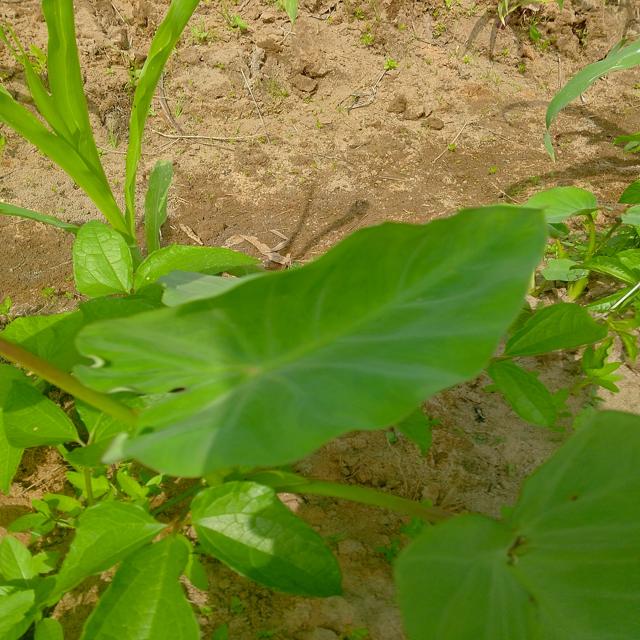
Label: Healthy